Sesto Fiorentino

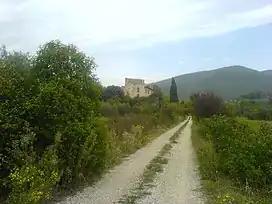
Tomba della Mula and view of Monte Morello.

Sesto Fiorentino and its surroundings inspired the setting for the book "The Adventures of Pinocchio".